Mr. Smith Goes to Washington (TV series)

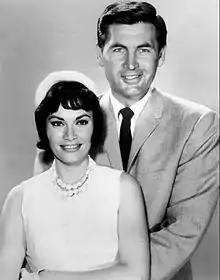
Sandra Warner and Fess Parker as Pat and Eugene Smith.

Mr. Smith Goes to Washington is an American sitcom that aired on ABC starring Fess Parker. The series, which aired from September 29, 1962 to March 30, 1963, was based on the 1939 film of the same name, starring James Stewart in the title role.